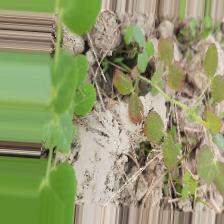
Label: Lentil Rust